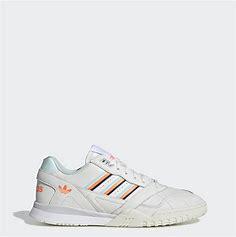
Brand: Adidas
Model: A R